Kalabaaz

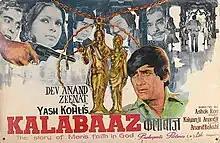

Kalabaaz is a 1977 Bollywood film directed by Ashok Roy.